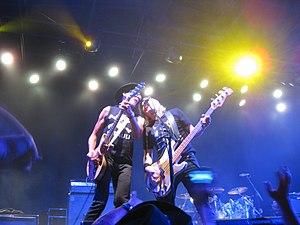
The Cult, initialement appelé Southern Death Cult, est un groupe de rock britannique, originaire de Bradford, en Angleterre. Au fil des années, le groupe change régulièrement de formation, à l'exception du chanteur Ian Astbury, et du guitariste Billy Duffy, compositeurs du groupe.